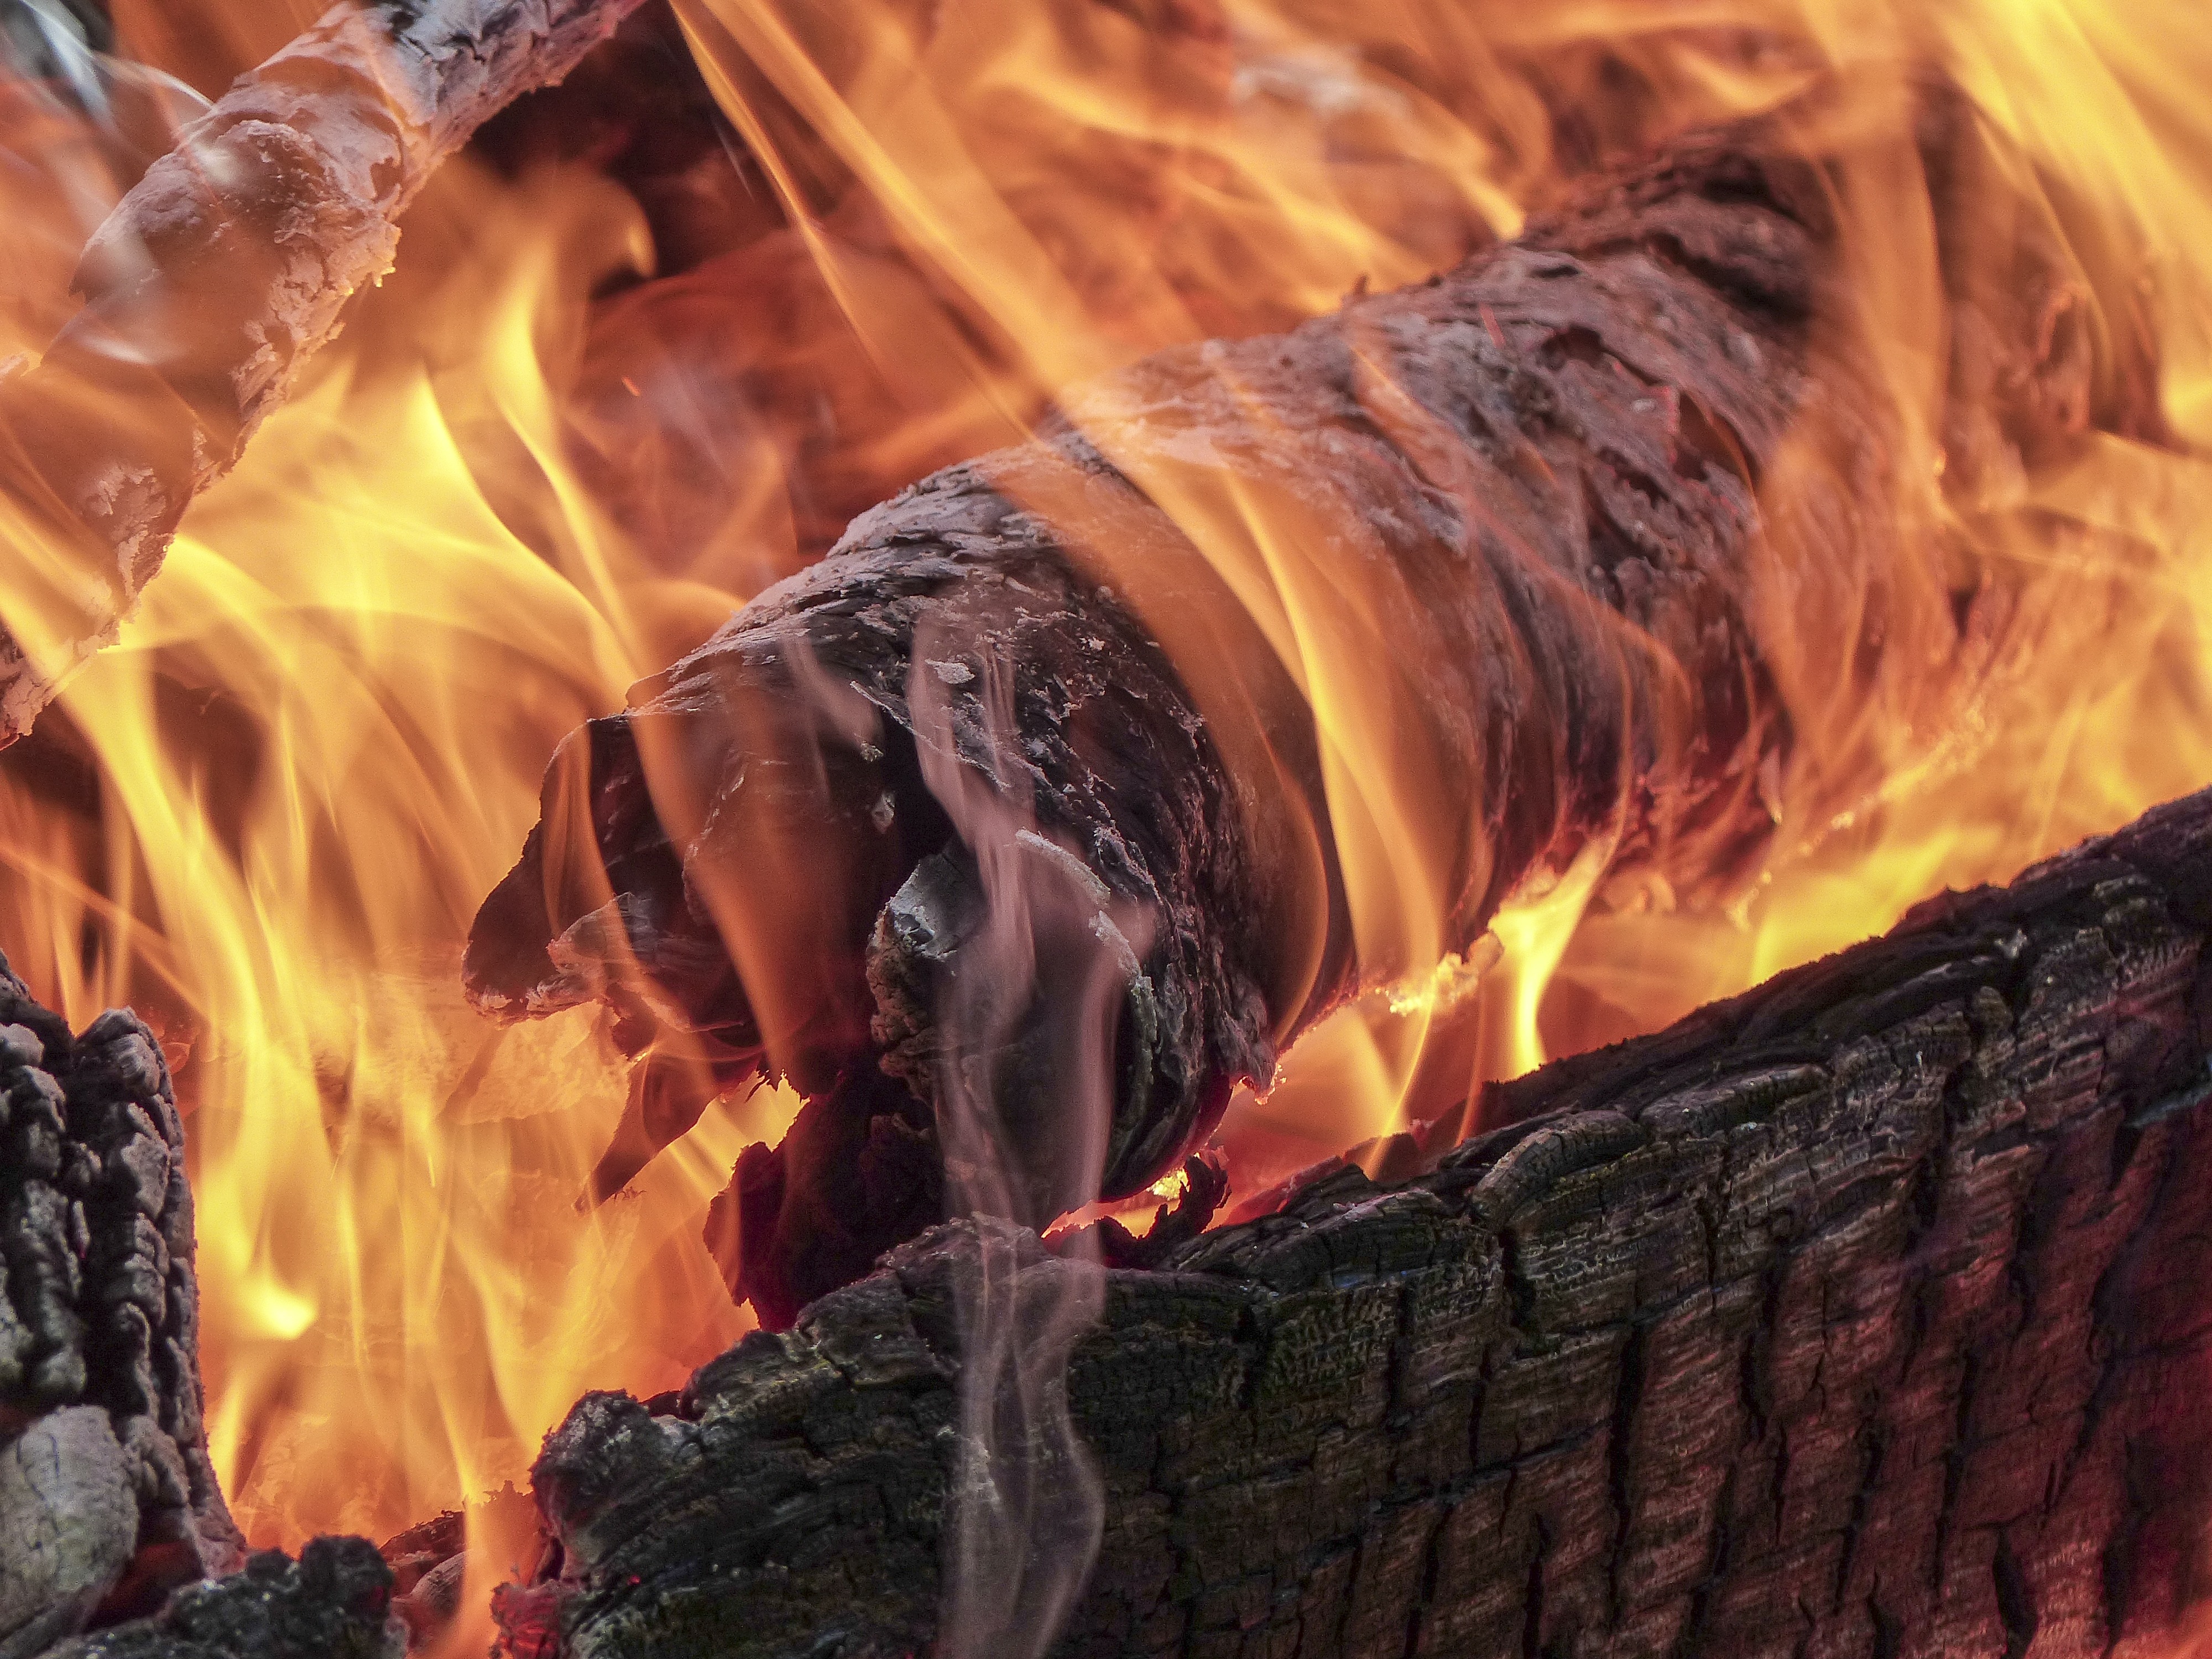
forest, wood, flame, fire, glow, campfire, bonfire, burning, logs, hot, waste, blaze, dangerous, screenshot, raging, computer wallpaper, geological phenomenon